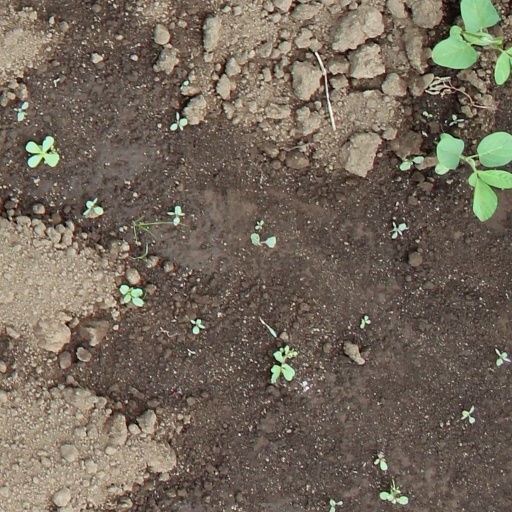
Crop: soybean